Prince Albert of Saxe-Coburg and Gotha

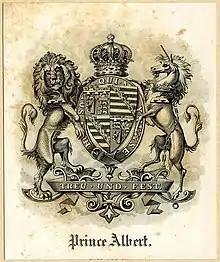
Armorial bookplate of Prince Albert

The idea of marriage between Albert and his first cousin Victoria was first documented in an 1821 letter from his paternal grandmother, the Dowager Duchess of Saxe-Coburg-Saalfeld, who said that he was "the pendant to the pretty cousin". By 1836, this idea had also arisen in the mind of their ambitious uncle Leopold, who had been King of the Belgians since 1831. At this time, Victoria was the heir presumptive to the British throne. Her father, Prince Edward, Duke of Kent and Strathearn, the fourth son of King George III, had died when she was an infant, and her elderly uncle, King William IV, had no surviving legitimate children. Her mother, the Duchess of Kent, was the sister of both Albert's father—the Duke of Saxe-Coburg and Gotha—and King Leopold. Leopold arranged for his sister, Victoria's mother, to invite the Duke of Saxe-Coburg and Gotha and his two sons to visit her in May 1836, with the purpose of meeting Victoria. William IV, however, disapproved of any match with the Coburgs, and instead favoured the suit of Prince Alexander, second son of the Prince of Orange. Victoria was well aware of the various matrimonial plans and critically appraised a parade of eligible princes. She wrote, "[Albert] is extremely handsome; his hair is about the same colour as mine; his eyes are large and blue, and he has a beautiful nose and a very sweet mouth with fine teeth; but the charm of his countenance is his expression, which is most delightful." Alexander, on the other hand, she described as "very plain".